Scotland in the Early Middle Ages

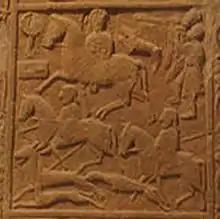
Detail of the Class II Hilton of Cadboll Stone, showing mounted members of the aristocracy

The primary unit of social organisation in Germanic and Celtic Europe was the kin group. The mention of descent through the female line in the ruling families of the Picts in later sources and the recurrence of leaders clearly from outside of Pictish society, has led to the conclusion that their system of descent was matrilineal. However, this has been challenged by a number of historians who argue that the clear evidence of awareness of descent through the male line suggests that this is more likely to indicate a bilateral system of descent, where descent was counted through both male and female lines.